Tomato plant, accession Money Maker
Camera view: vertical (180 deg); turntable rotation: 0 degrees
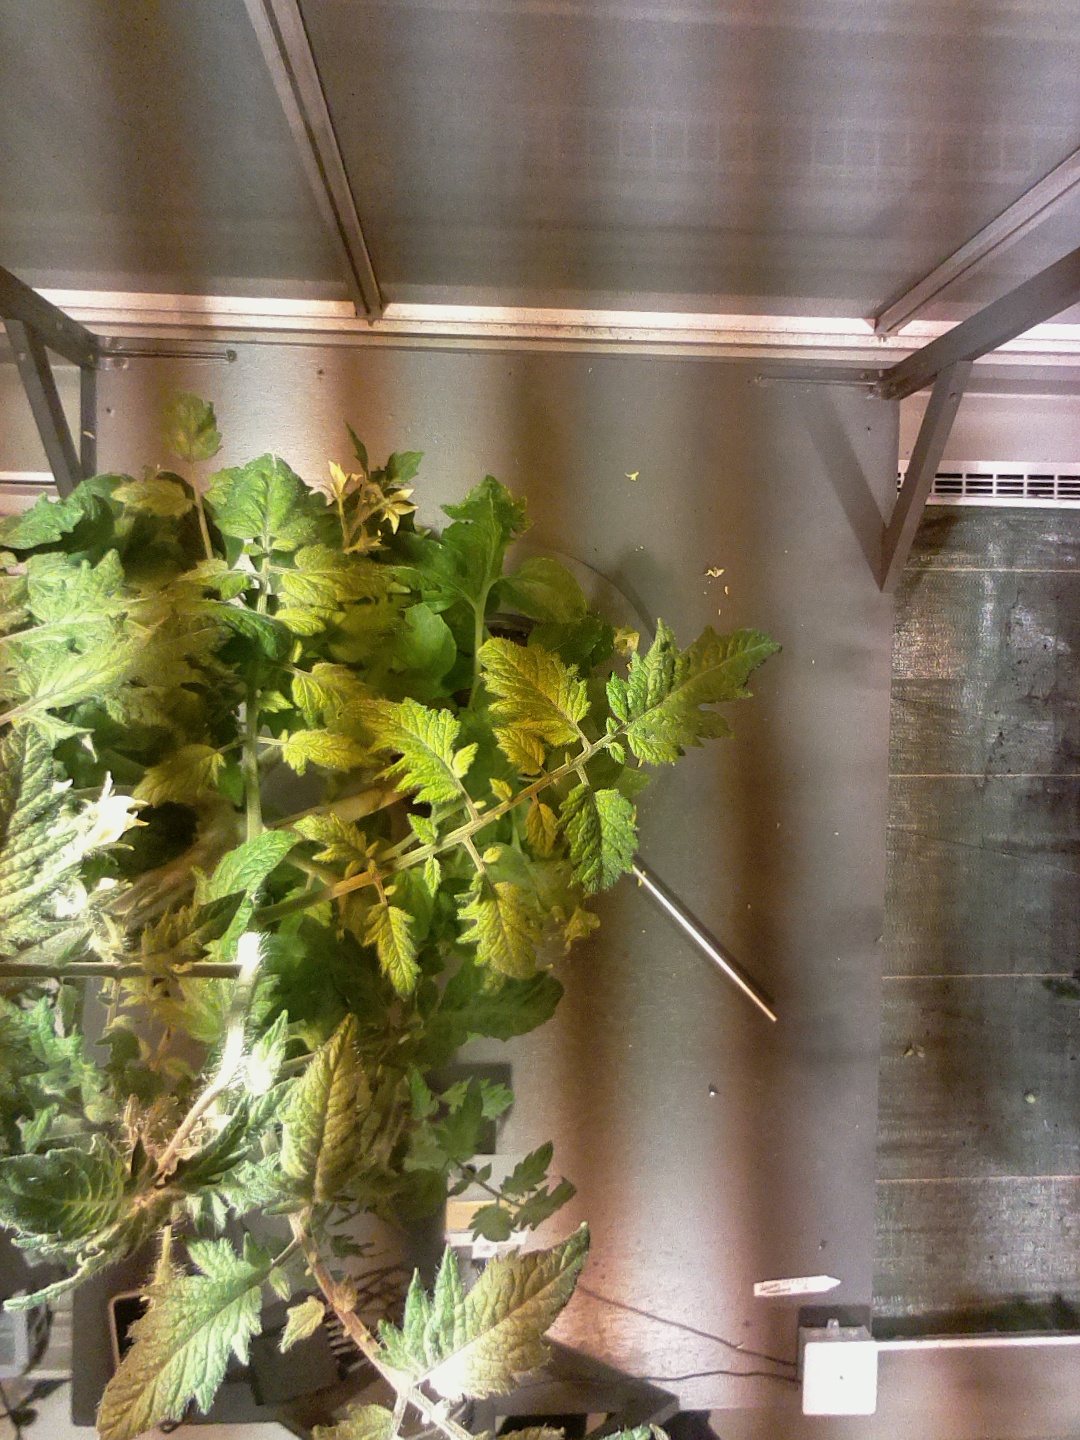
BBCH growth stage 72: 20%-30% of final fruit size